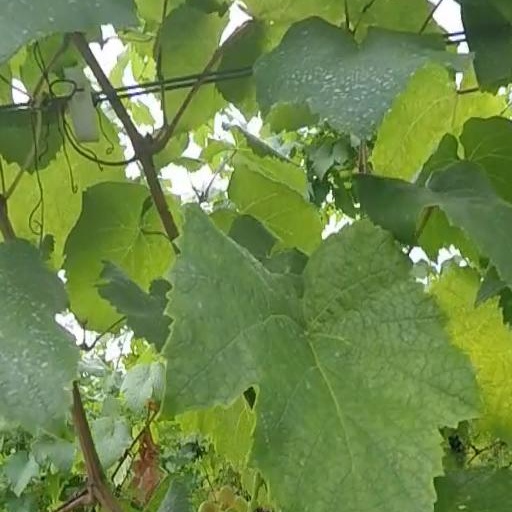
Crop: grape